Waldenecksee

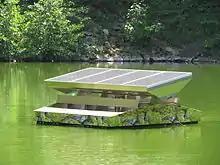
Solar-driven circulator pump

Thereafter the leaseholders of the lake, Sinzheim Sports Fishing Club, with financial support from the municipality of Sinzheim 2014, installed a solar-powered circulator pump, which pumps water from the lakebed to the surface.